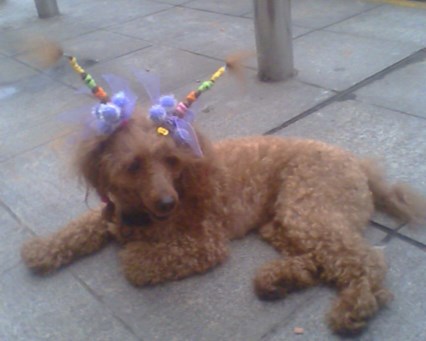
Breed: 2925-n000114-toy_poodle